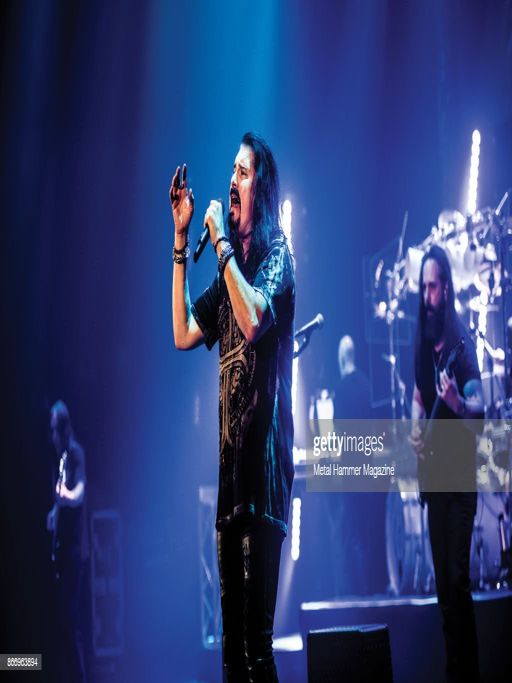
progressive metal artists performing live on stage